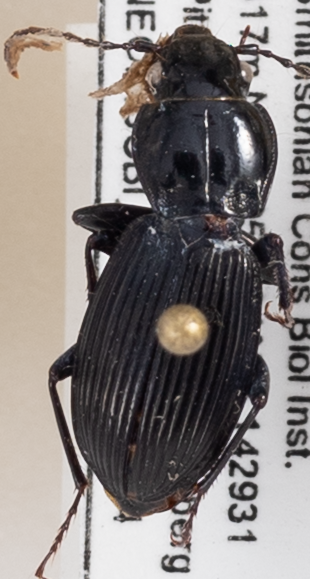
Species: Pterostichus coracinus
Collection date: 2020-09-24
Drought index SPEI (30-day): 0.662
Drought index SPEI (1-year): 0.38
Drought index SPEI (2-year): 1.01